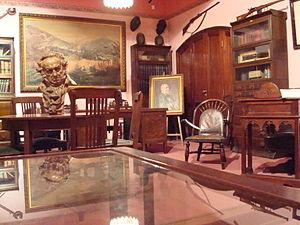
Lisandro de la Torre était un homme politique, avocat, journaliste et essayiste argentin, fondateur en 1914 du parti politique de centre droit Parti démocrate progressiste.